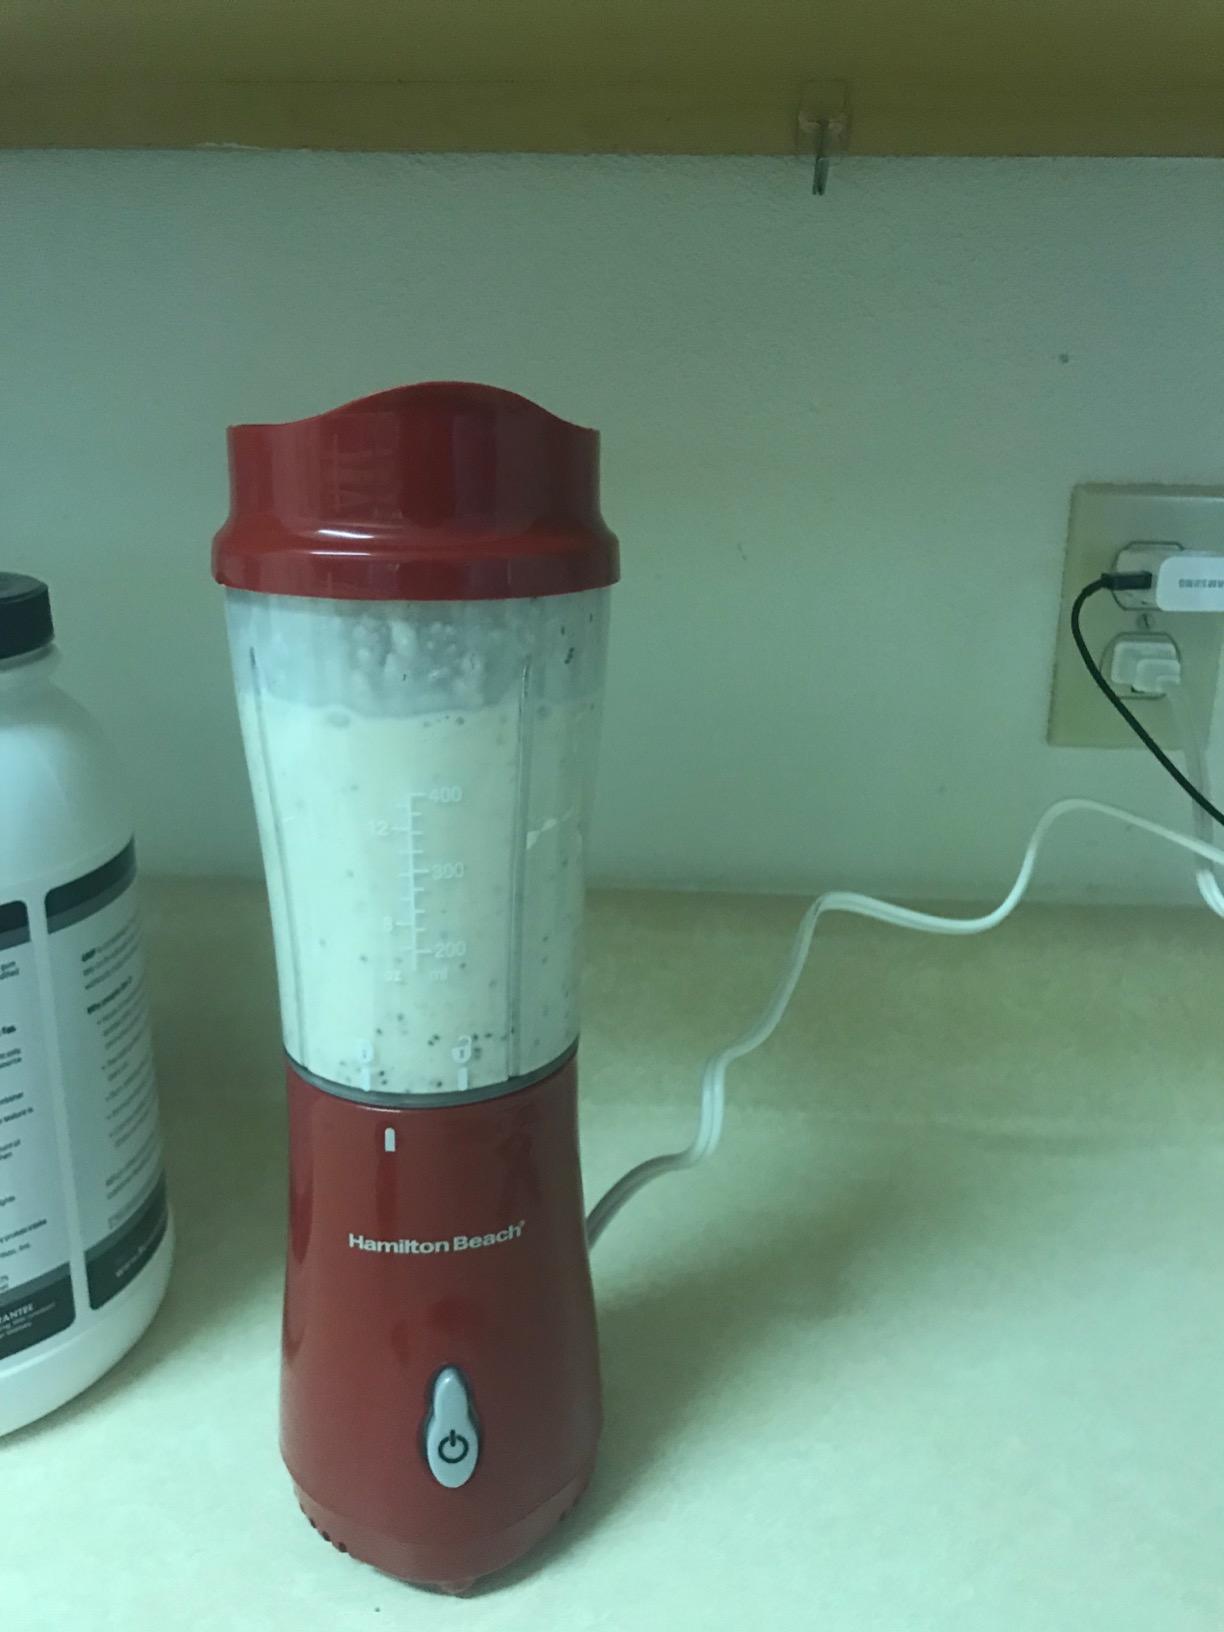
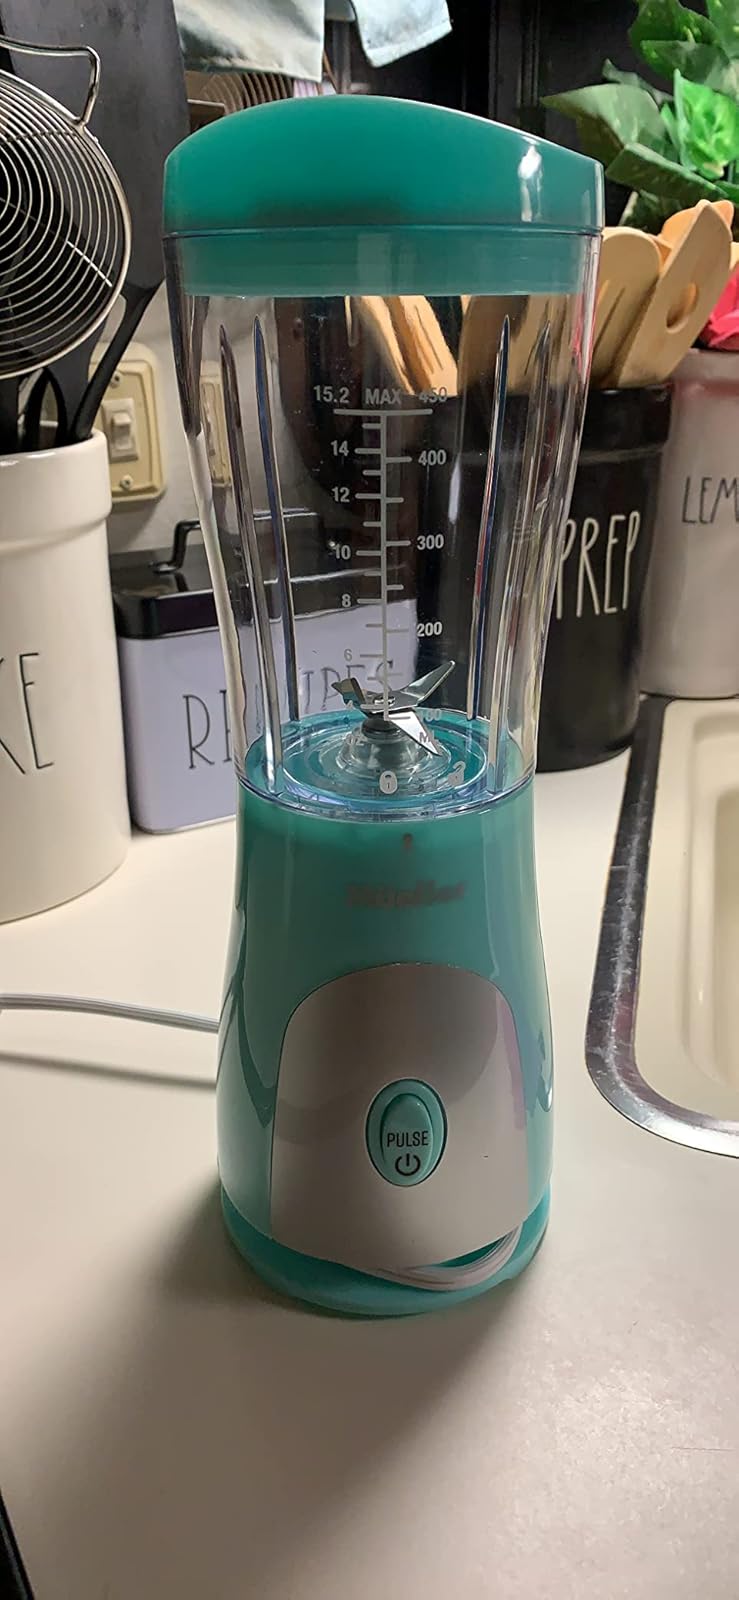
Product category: items_blender
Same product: no